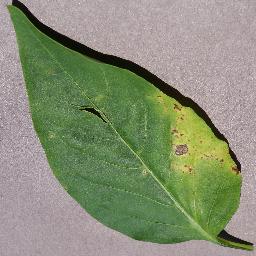
Label: Pepper,_bell___Bacterial_spot